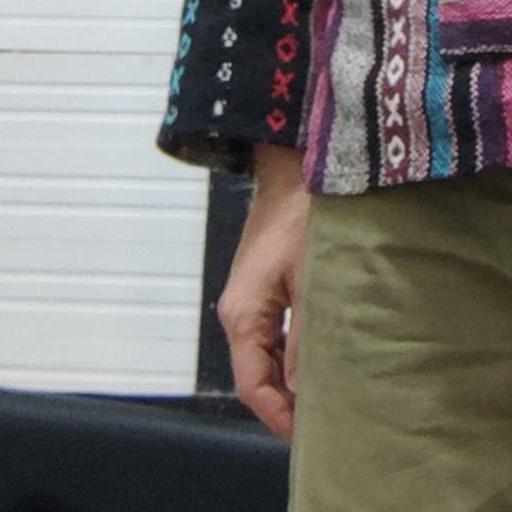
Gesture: no_gesture